James Carville

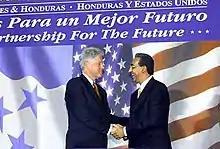
Honduran president Carlos Flores shakes hands with United States president Bill Clinton at Soto Cano Air Base in Honduras.

In 1991, Carville consulted for Harris Wofford in his run for the open U.S. Senate seat left vacant when Senator John Heinz was killed in an April 1991 plane crash. Following the crash, Carville, who was by then a close political confidant of Governor Casey, hatched a plan to offer his appointment of the Senate seat to Chrysler chairman Lee Iacocca, an Allentown native who declined the offer within 24 hours. Attorney and later Pittsburgh Steelers owner Art Rooney II was also considered. Still, Casey ultimately decided to appoint Wofford, then his state Secretary of Labor, to fill the seat, and Wofford faced a special election in November of that year.